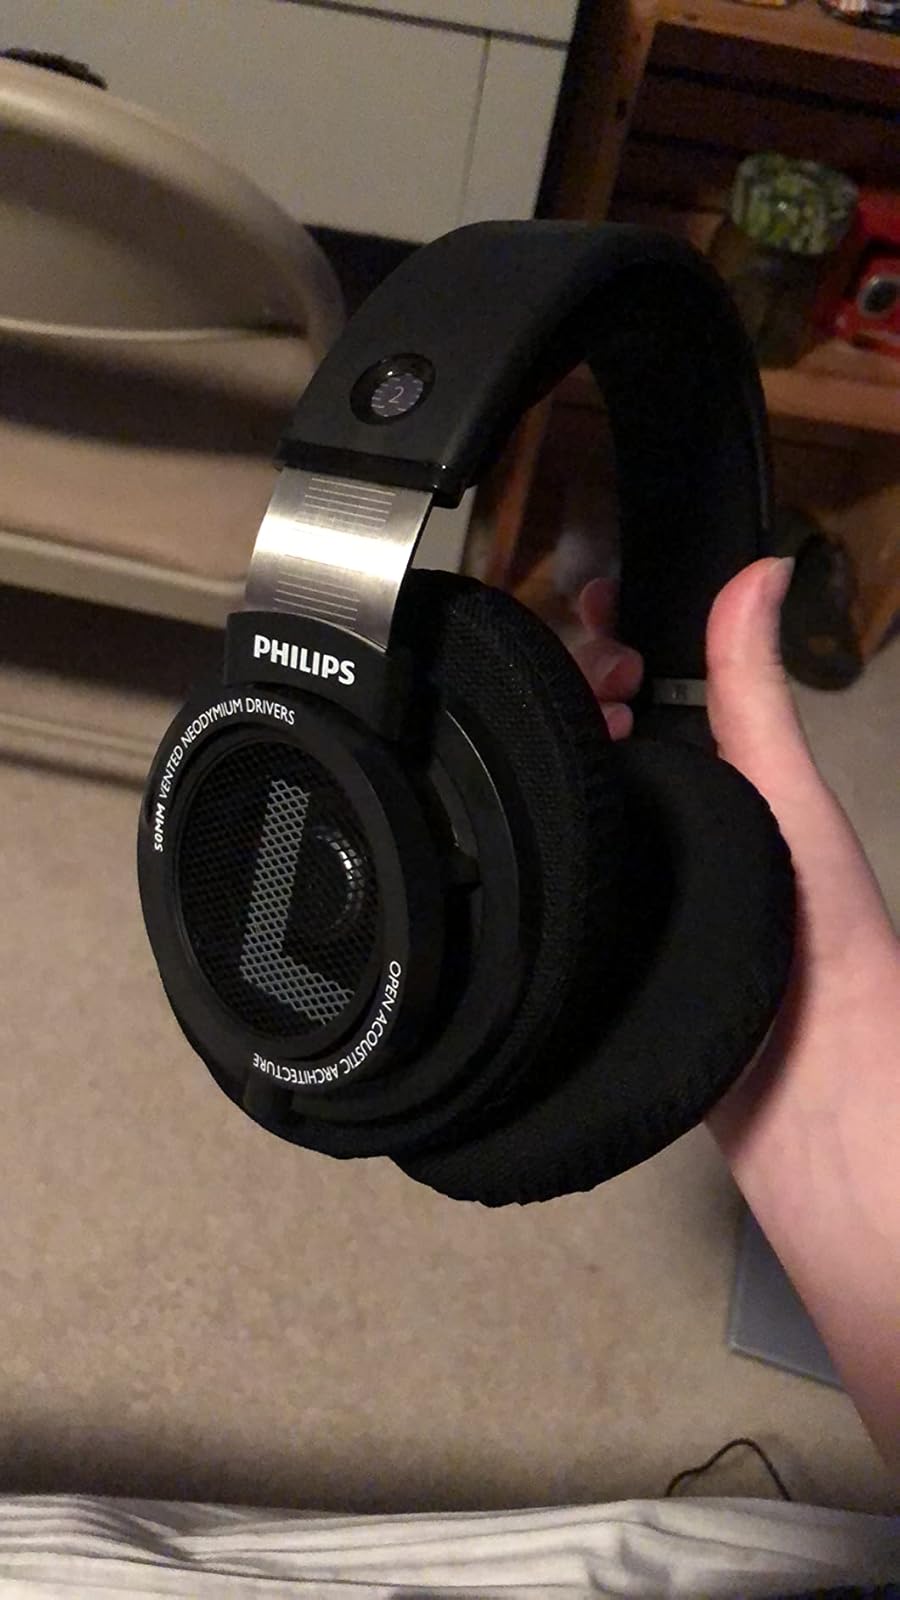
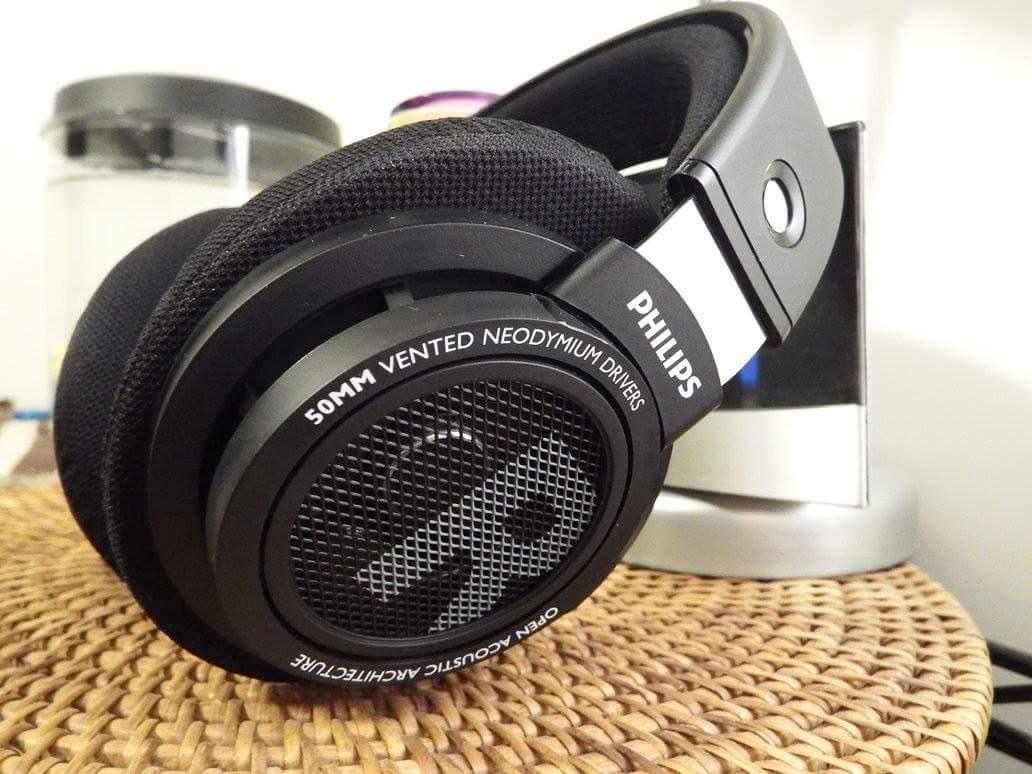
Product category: headphones
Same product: yes